Rhode Island School of Design

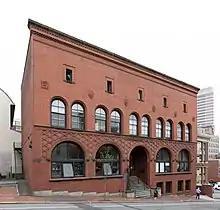
The Venetian Renaissance Waterman Building (1893) was the first permanent home for the school.

The Rhode Island School of Design's founding is often traced back to Helen Adelia Rowe Metcalf's 1876 visit to the Centennial Exposition in Philadelphia. At the exposition, Metcalf visited the Women's Pavilion. Organized by the "Centennial Women," the pavilion showcased the work of female entrepreneurs, artists, and designers. Metcalf's visit to the pavilion profoundly impacted her and motivated her to address a deficiency in design education accessible to women.